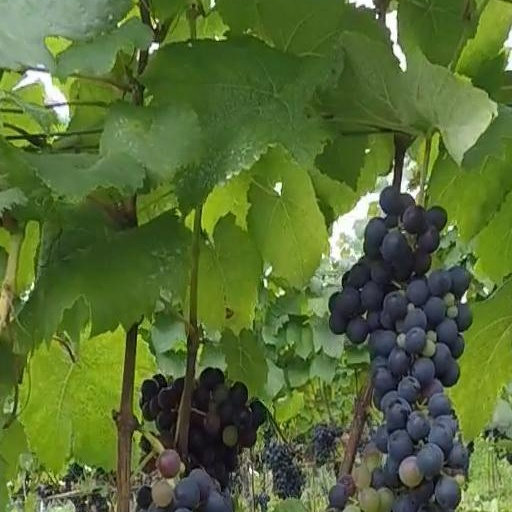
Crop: grape